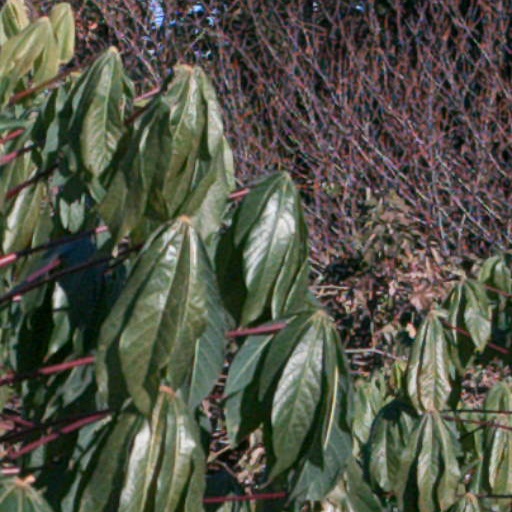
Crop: cassava